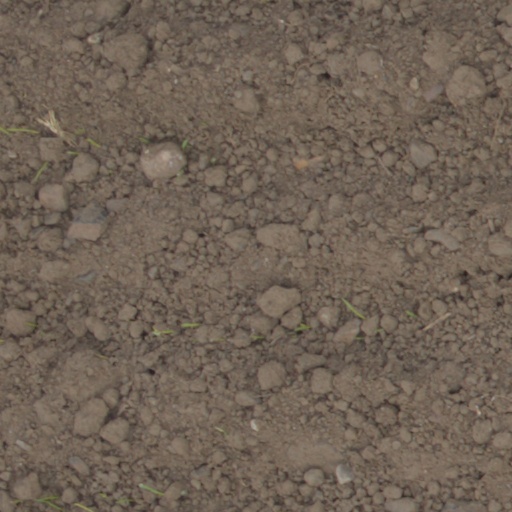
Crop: wheat